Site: brandenburg
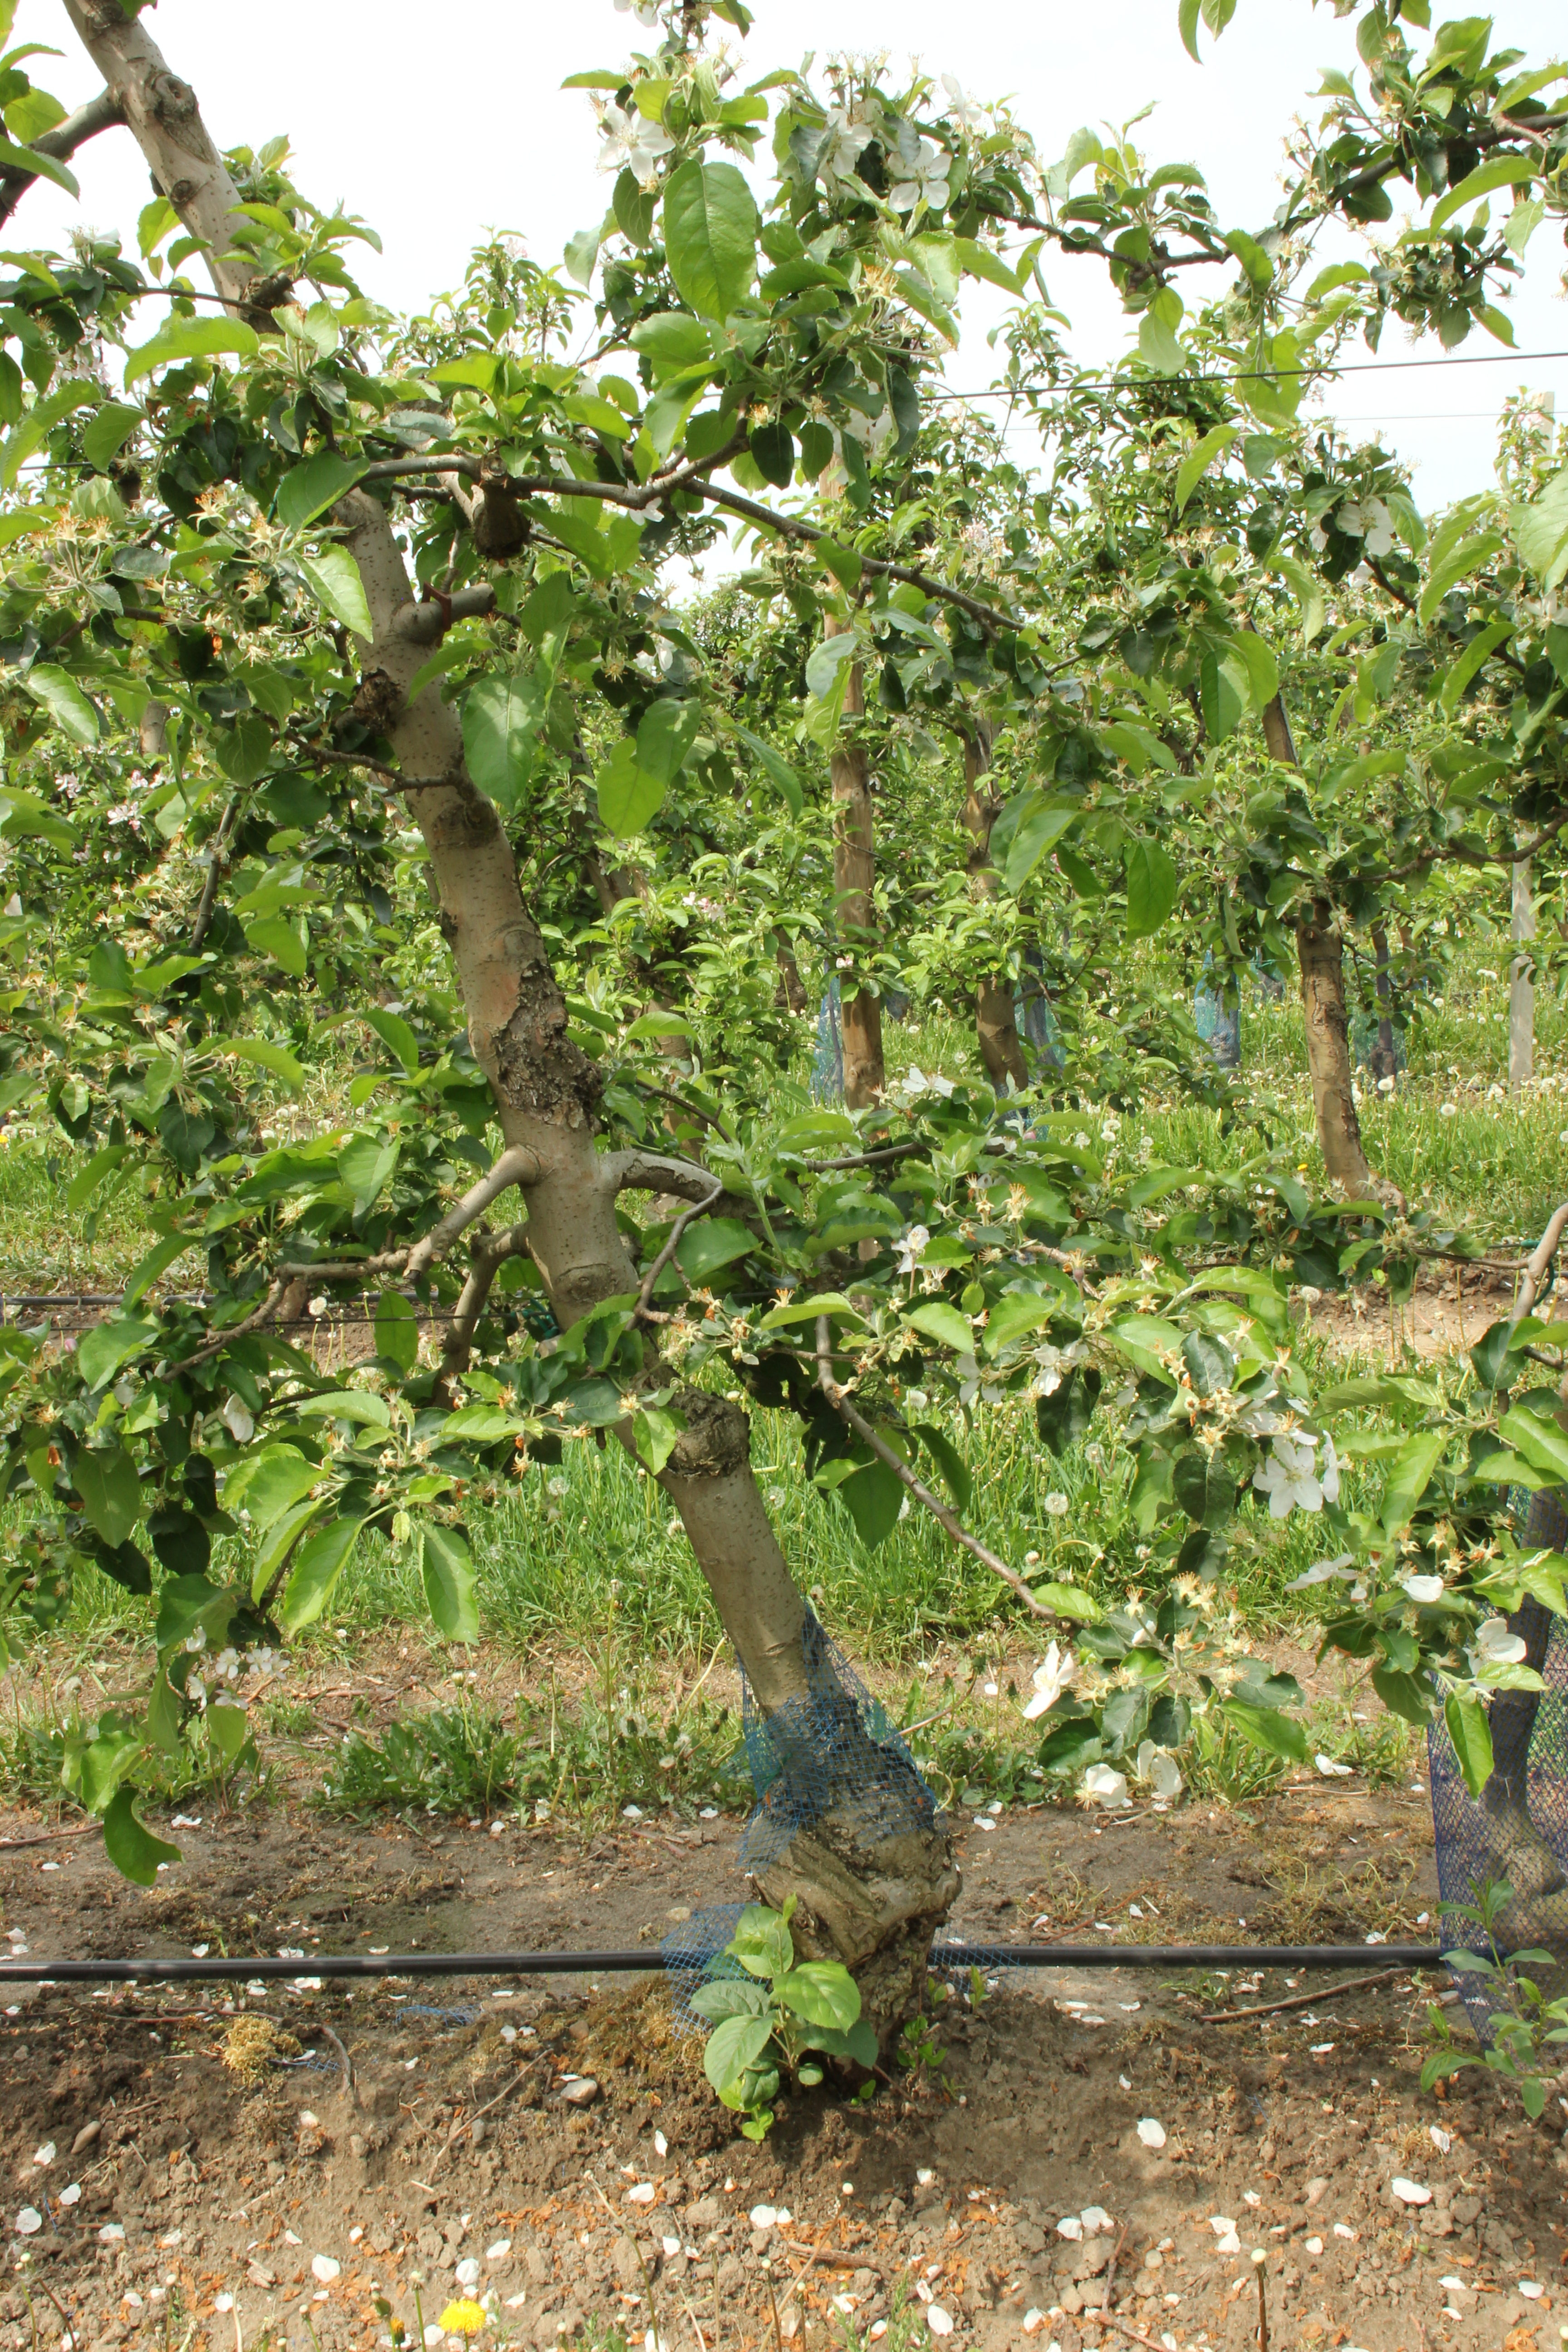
Growth stage (BBCH 67): Flowering